Yvonne Mosquito

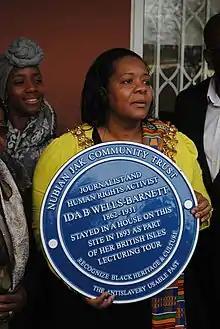
Mosquito in 2019

Yvonne Mosquito (born 19 December 1964) is a British politician who served as the 109th Lord Mayor of Birmingham between 2018 and 2019 for the Labour Party. She has served as a member of Birmingham City Council from 1996, currently for the ward of Bordesley and Highgate and until 2018 for the ward of Nechells. Mosquito also served as West Midlands Deputy Police and Crime Commissioner between 2012 and 2016, until a suspension in March 2016 after visiting the family of a murder victim.